Each Time You Break My Heart

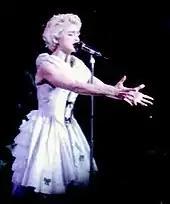
Madonna in a sky blue dress singing onstage.

"Each Time You Break My Heart" was released on 2 November 1986 by Sire in 7" and 12" maxi formats. Photographer Robert Erdman shot the cover artwork photograph of the 7" single, showing Kamen smiling. Another photographer Bob Merlis shot the picture listed on the back cover, which is a black-and-white image of Madonna and Kamen in a recording studio. A promotional video for the song was directed by Jean-Baptiste Mondino. It featured Kamen's then girlfriend, actress Talisa Soto and Felix Howard